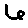
Label: 6